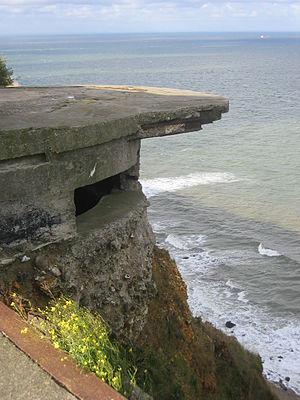
Le Havre est une commune française du Nord-Ouest de la France située dans le département de la Seine-Maritime en région Normandie, située sur la rive droite de l'estuaire de la Seine. Son port est le deuxième de France après celui de Marseille pour le trafic total et le premier port français pour les conteneurs.